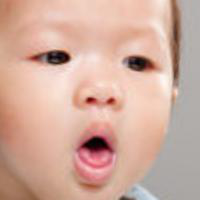
Age group: age 01-10